Tanks of the Soviet Union

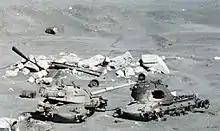
Wreckage of Israeli M48 tanks

Significant numbers of British Churchill, Matilda and Valentine tanks were shipped to the USSR.